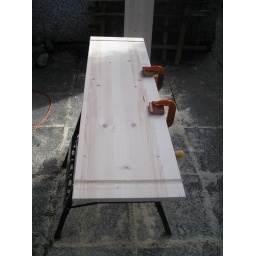
As customer requested, covering the lower half of the window only. Concertinaing against the walls when open.